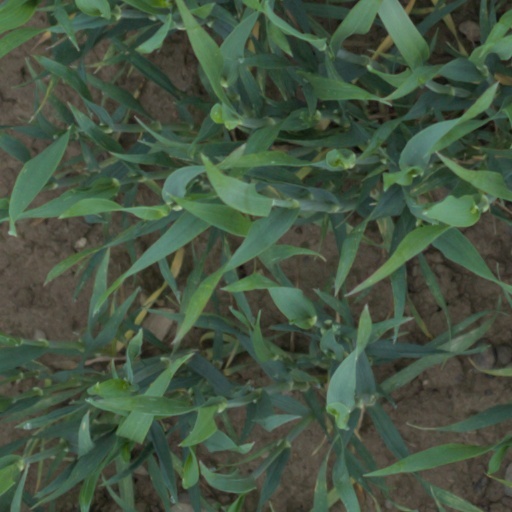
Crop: wheat